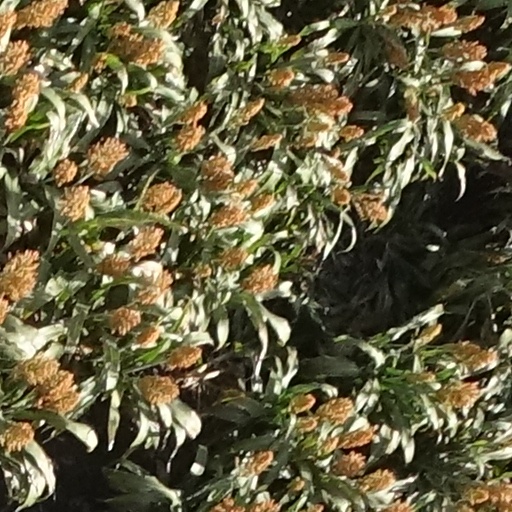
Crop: sorghum